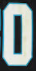
Number: 0